Palm fruit juice

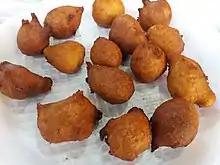
Most famous food of Palm Juice: Taller bora (তালের বড়া)

Only the female palm tree gives the fruits. The age of the tree to starting to give fruits is normally 12 to 13 years. The taste of palm juice or pulp is mainly two types, bitter or sweet. The bitterness or sweetness of the juice depends on the soil and climate. The sweet palm juice is mainly used in traditional foods.